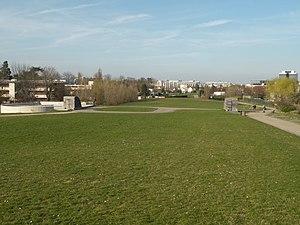
Portion couverte de l'Autoroute française A86 à Rueil-Malmaison.
L’autoroute A 86, parfois désignée comme le super-périphérique parisien, est une autoroute française qui, depuis l'ouverture du second tronçon du Duplex A86 le 9 janvier 2011, forme une boucle complète autour de Paris, à une distance variant entre 2 et 7 km du boulevard périphérique parisien.